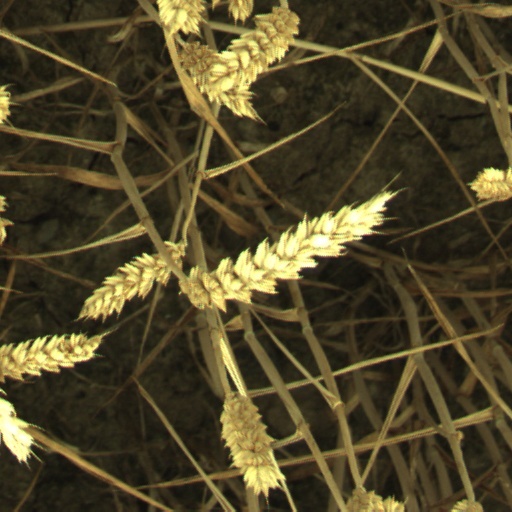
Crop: wheat